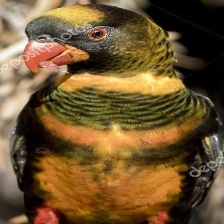
Species: DUSKY LORY
Scientific name: PSEUDEOS FUSCATA
ImageNet parent category: lorikeet